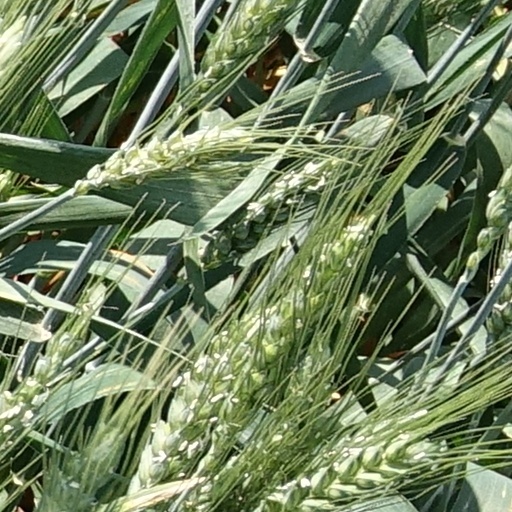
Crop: wheat